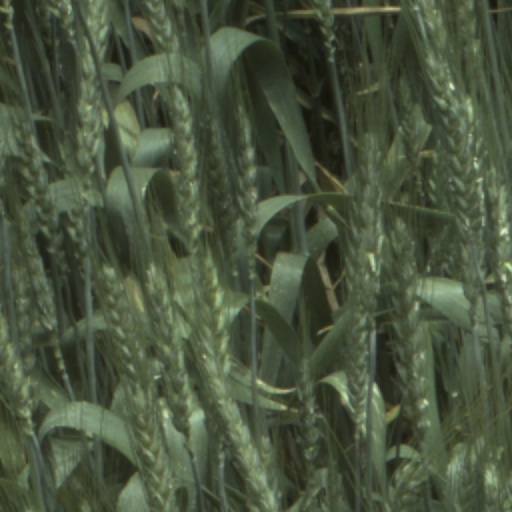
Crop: wheat